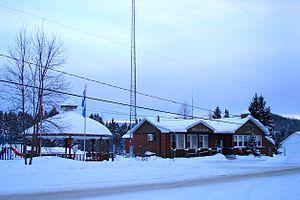
Lantier est une municipalité des Laurentides au Québec. Elle a été fondée en 1948 sur les terres limitrophes de Sainte-Lucie. Elle se situe à 15 minutes de la ville de Sainte-Agathe-des-Monts et à 20 minutes du village de Saint-Donat.